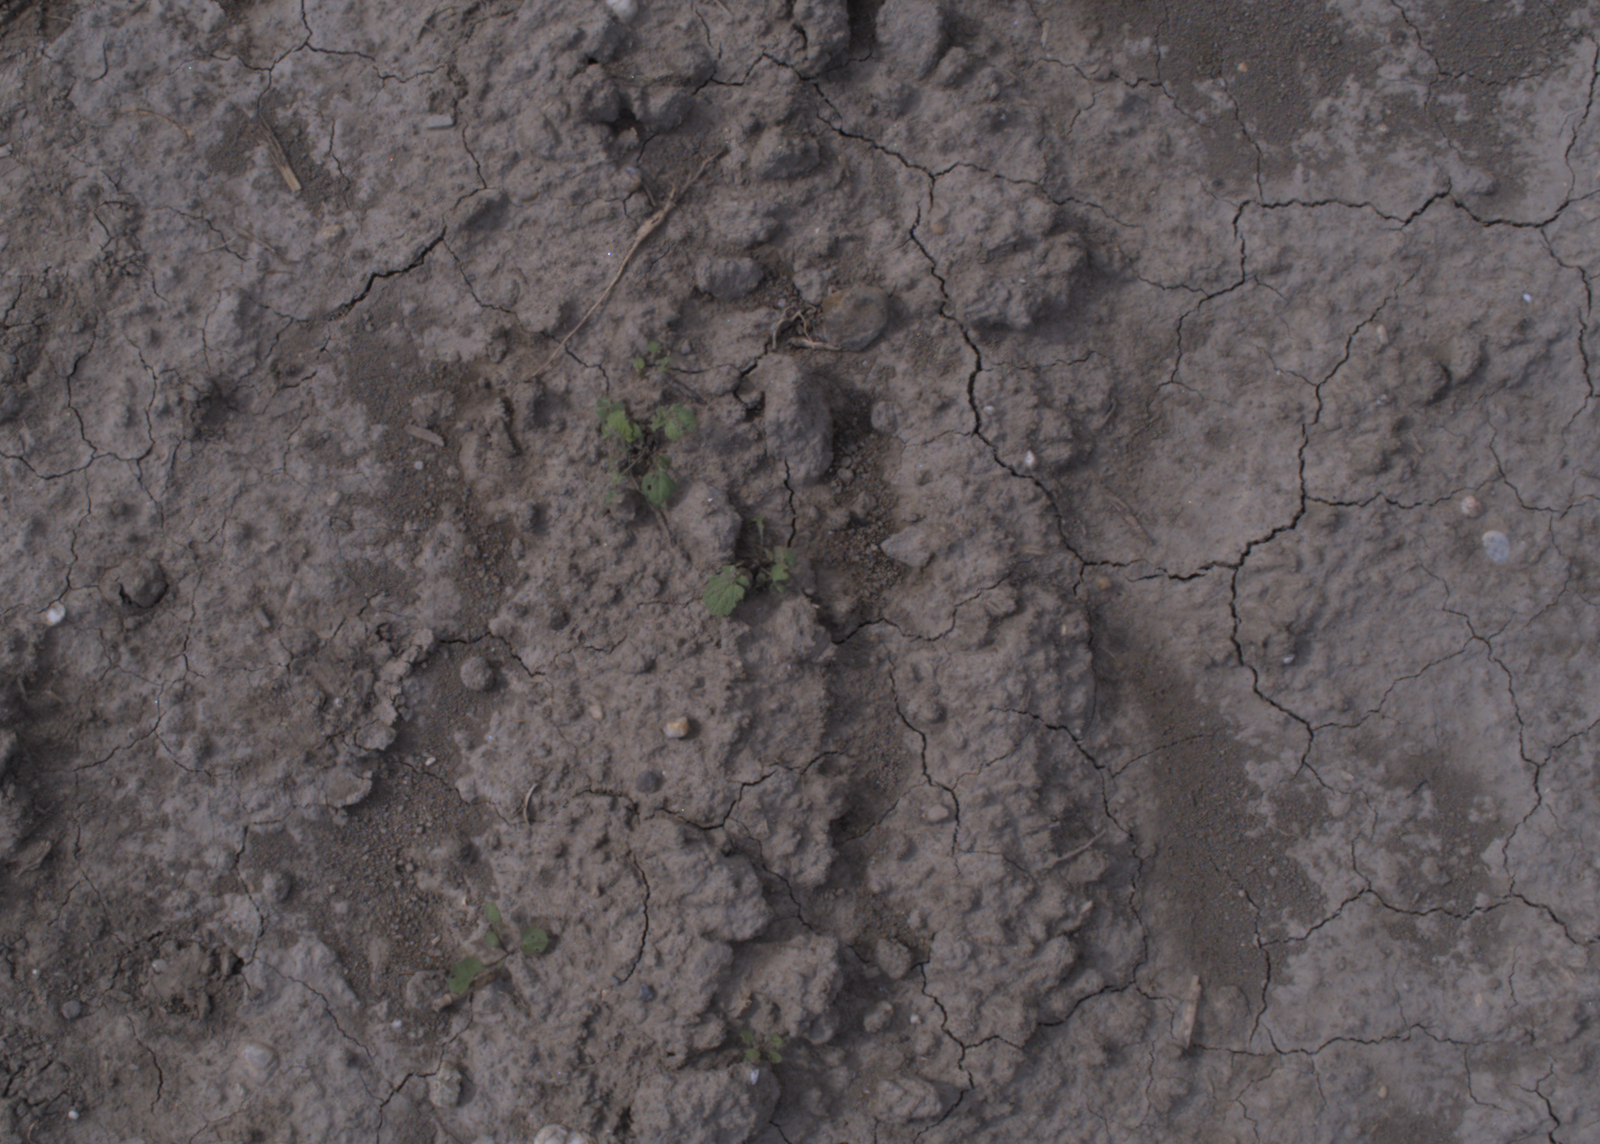
Capture date: 24.08.2020 10:29:40
Weather: mixed
Wind: medium
Seeding date: 21.07.2020
Plant canopy height (mm): 910